Postage stamps and postal history of Barbados

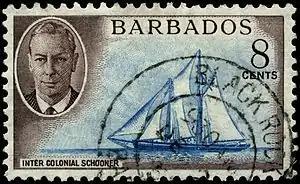
A 1950 8-cent stamp of Barbados picturing an Inter Colonial Schooner

The first Europeans to arrive on the island were probably the either the Spanish or Portuguese in about the year 1500. In 1605 Sir Olave Leigh landed on the island and claimed it for King James. The first group of English settlers, about 30, arrived on the island in about 1624. More English settlers continued to arrive and by 1650 some 20,000 people had settled on the island.